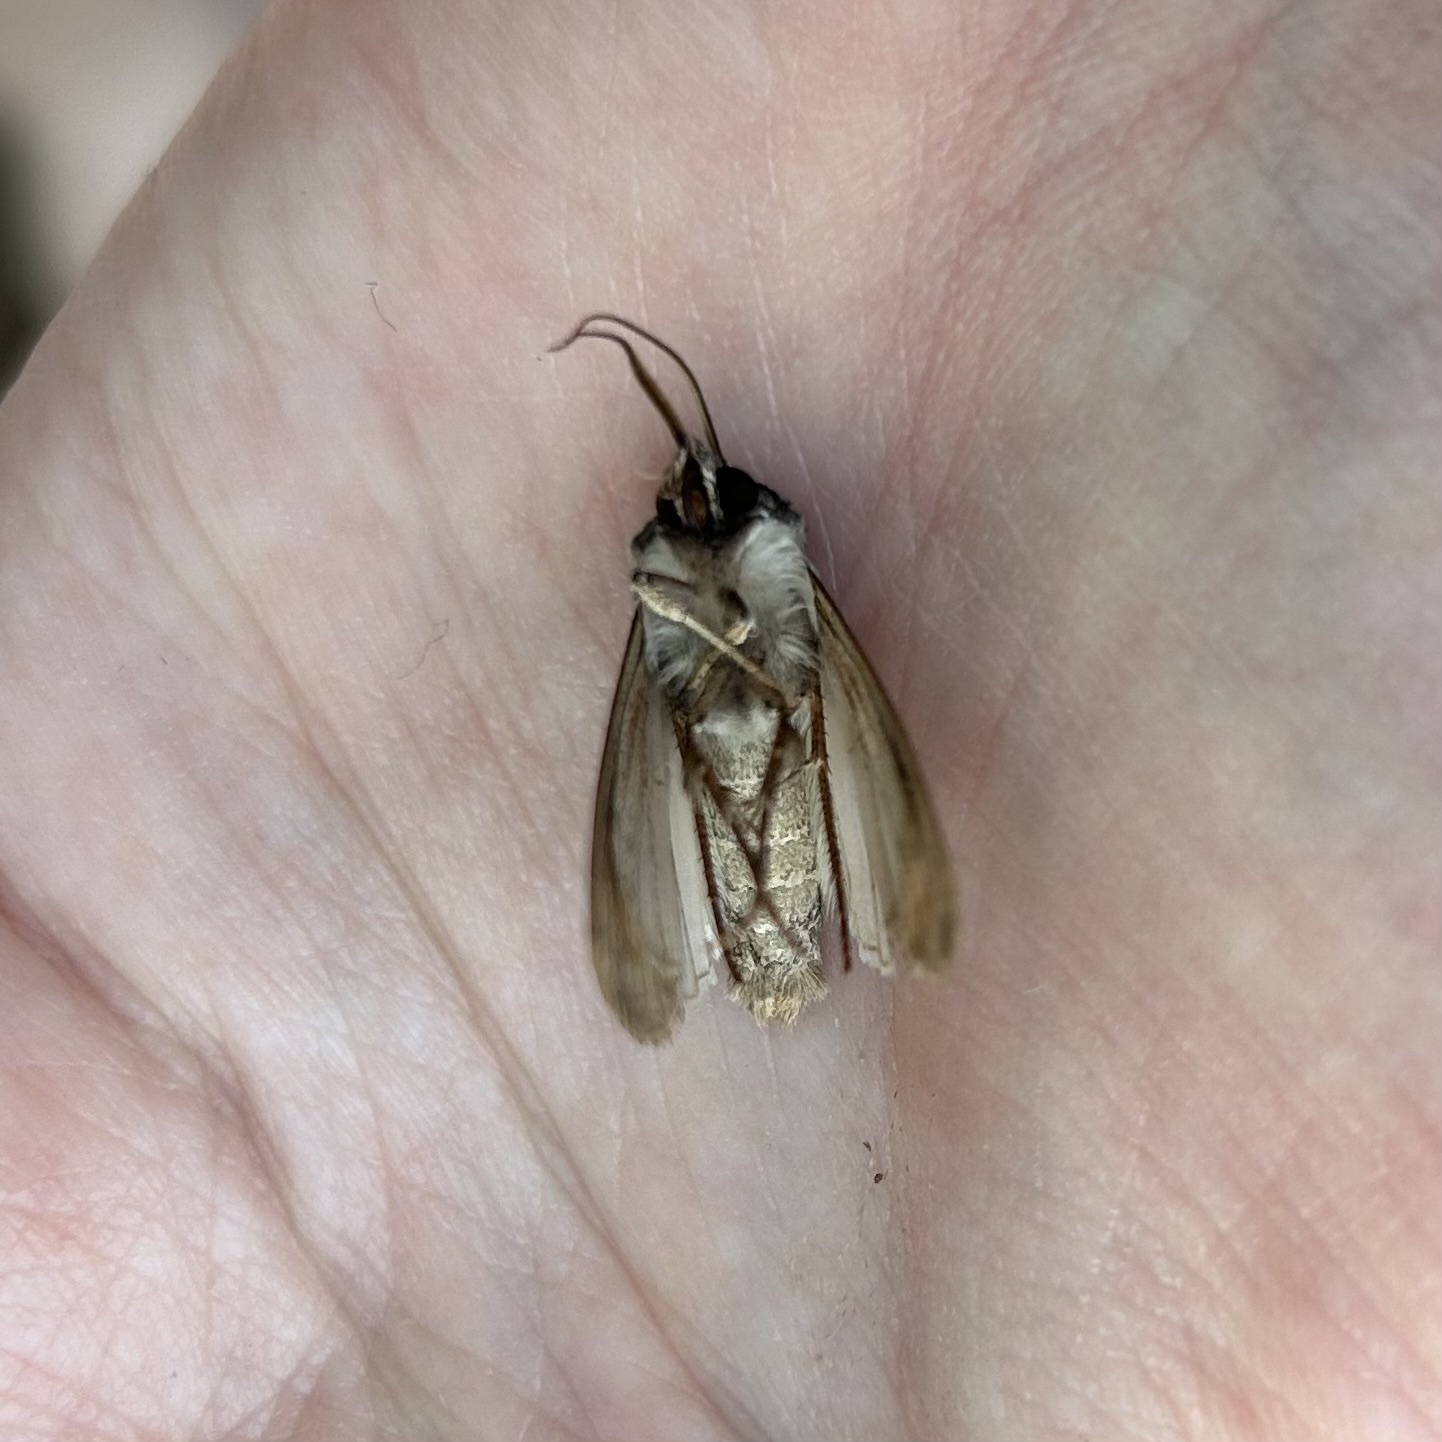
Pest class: cutworms